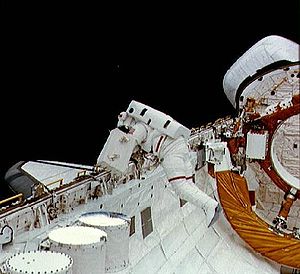
STS-6 / Missions højdepunkter
STS-6 var Challengers første rumfærge-mission.